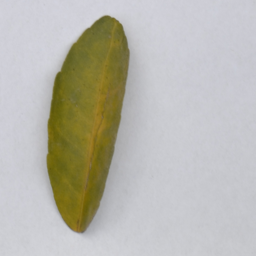
Plant part: leaf
Disease: greening